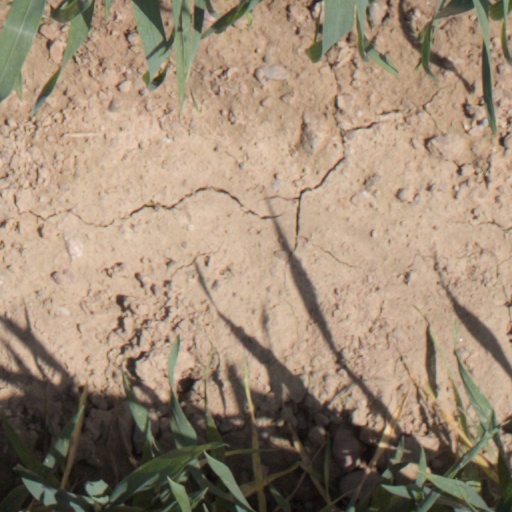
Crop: wheat